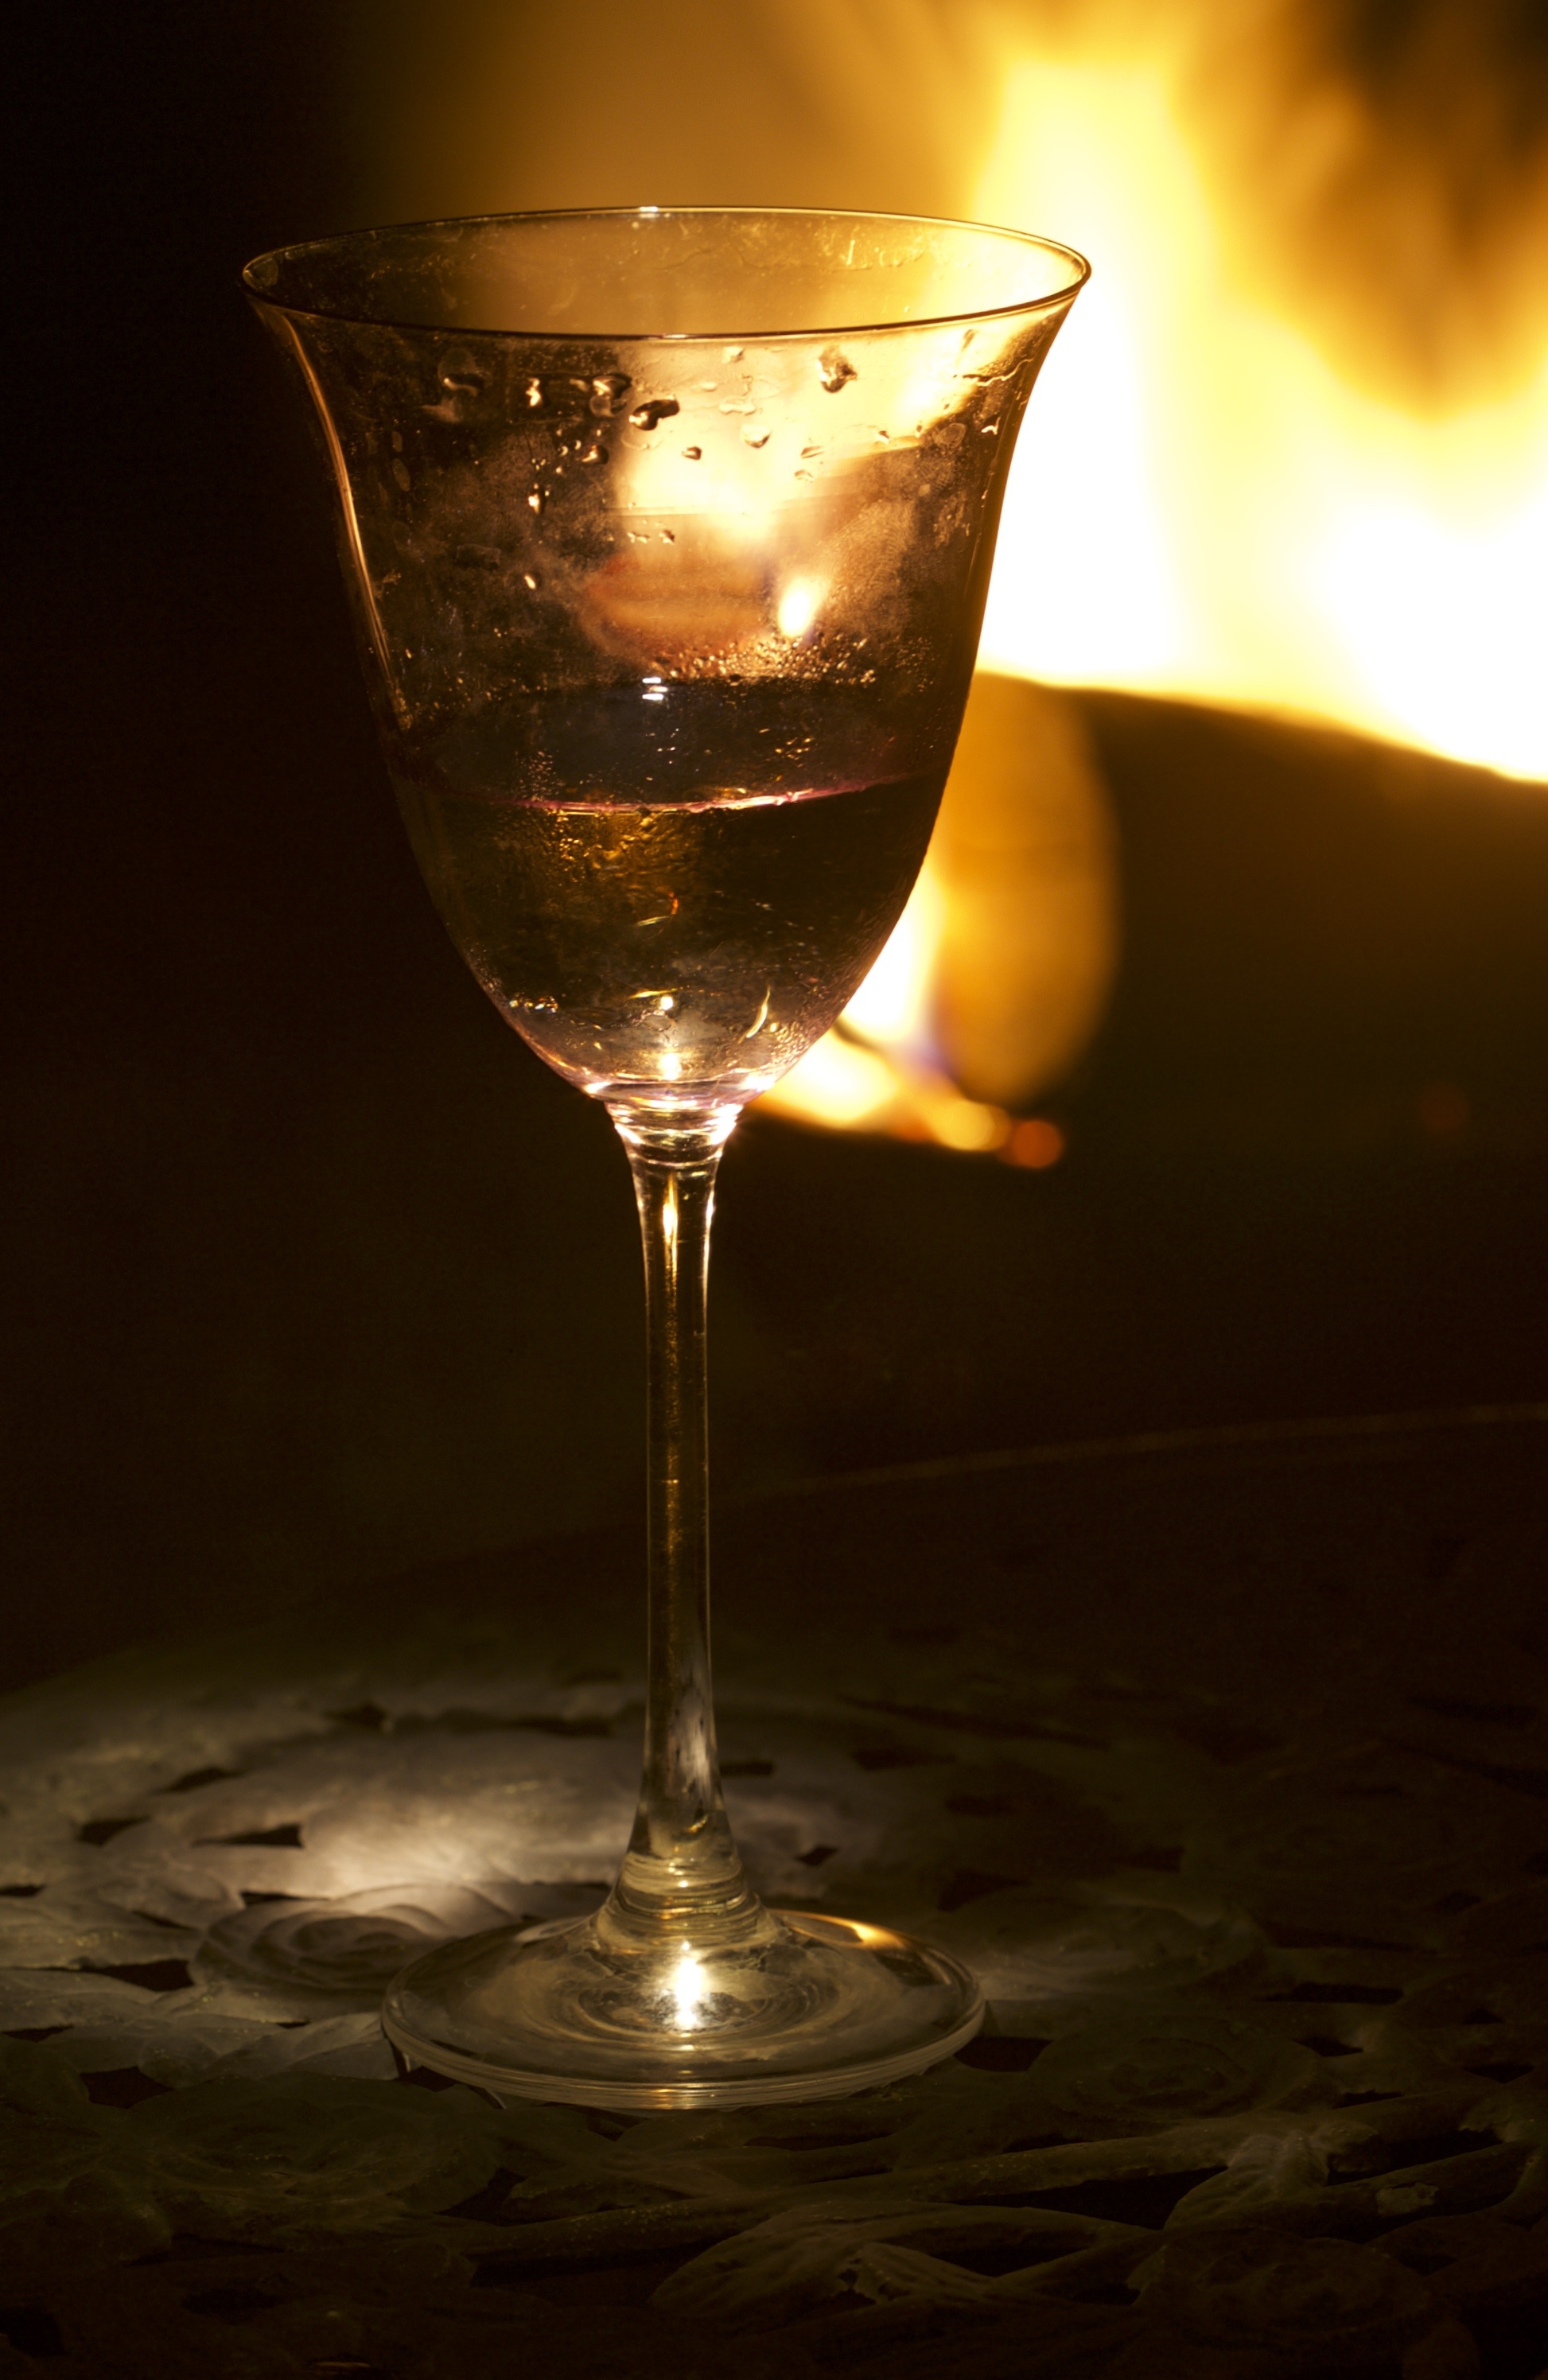
light, glowing, wood, wine, night, glass, summer, evening, log, golden, reflection, color, flame, fire, fireplace, drink, darkness, firewood, campfire, lighting, wineglass, cocktail, martini, wine glass, outdoors, gold, flames, log fire, stemware, alcoholic beverage, still life photography, distilled beverage, drinkware